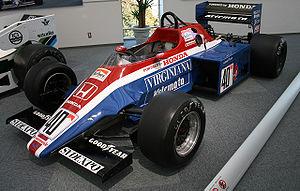
Spirit Racing était une écurie de course automobile fondée par John Wickham. Spirit a participé au championnat du monde de Formule 1 de 1983 à 1985. L'écurie a disputé un total de 23 Grands Prix, 4 347 km en course sans parvenir à inscrire de point au championnat du monde des constructeurs.